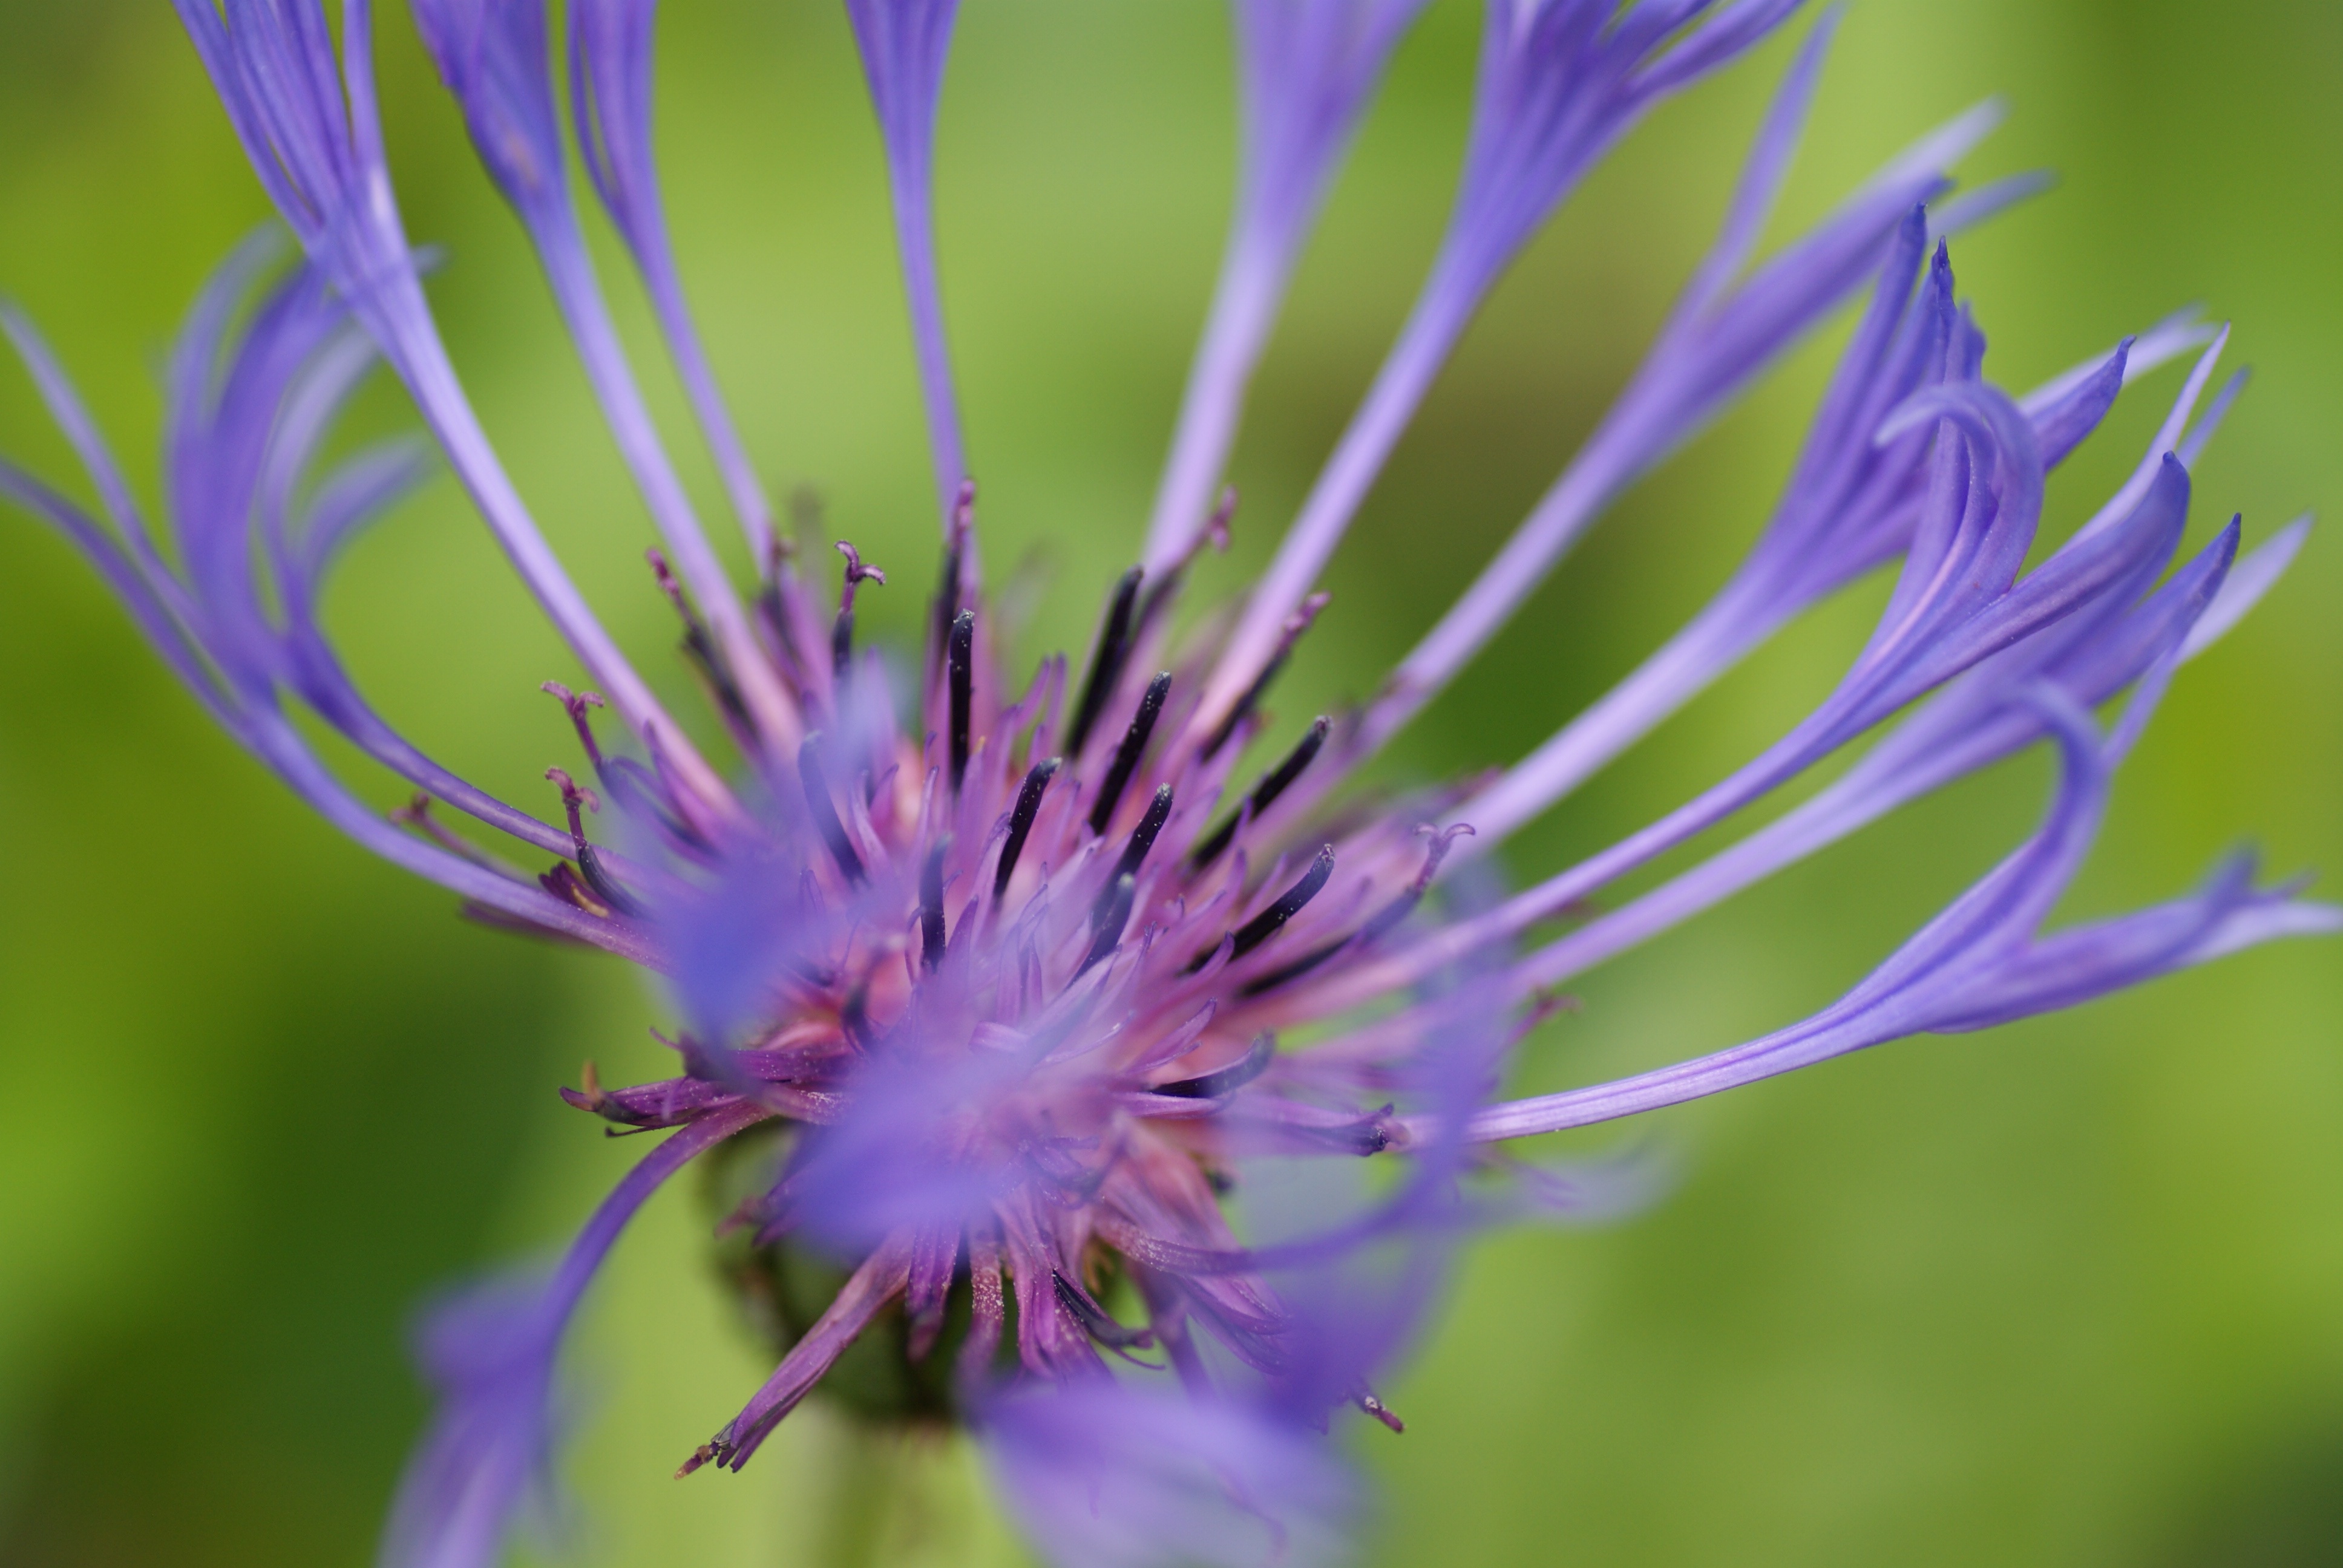
nature, blossom, plant, photography, meadow, flower, purple, petal, bloom, summer, spring, herb, macro, botany, garden, close, flora, wildflower, close up, cornflower, shrub, macro photography, flowering plant, daisy family, plant stem, land plant